The Goodrich Silvertown Orchestra

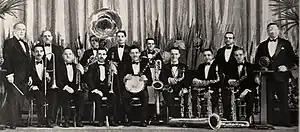
Goodrich Silvertown Orchestra, featuring the Silver-Masked Tenor

The Goodrich Silvertown Orchestra was a musical variety radio program, sponsored by B. F. Goodrich and heard in different formats and timeslots from 1925 until 1935. The performers included Henry Burr (tenor), Carl Mathieu (tenor), James Stanley (baritone), Stanley Baughman (bass), Monroe Silver (comedian), Frank Banta (piano), and Sam Herman (xylophone). The Orchestra's theme music was "Her Waltz" by Arthur Johnston.